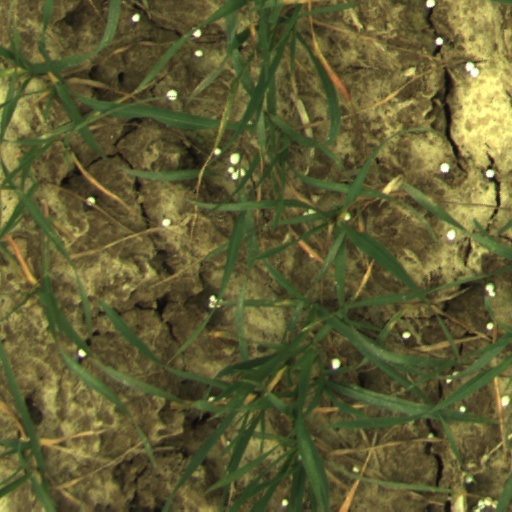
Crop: wheat